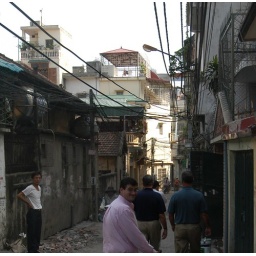
I really tried to be inconspicuous in Vietnam. The pink shirt was a horrible idea.